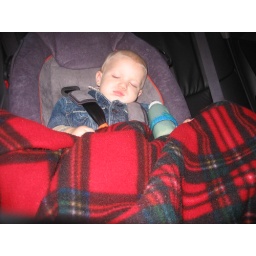
Jonah sleeping in the seat of my car - sweet dreams!